Lars and the Real Girl

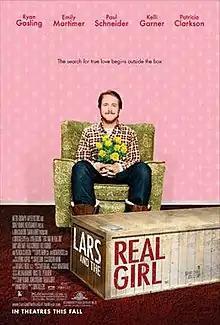
Theatrical release poster

Lars and the Real Girl is a 2007 American comedy-drama film written by Nancy Oliver and directed by Craig Gillespie. The film stars Ryan Gosling, Emily Mortimer, Paul Schneider, Kelli Garner, and Patricia Clarkson. Its plot follows Lars, a kind-hearted but socially awkward young man who develops a romantic yet nonsexual relationship with an anatomically correct sex doll, a RealDoll named Bianca.